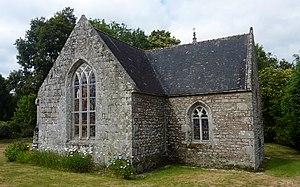
Berné
Berné [bɛʁne] est une commune française située dans le département du Morbihan en région Bretagne.